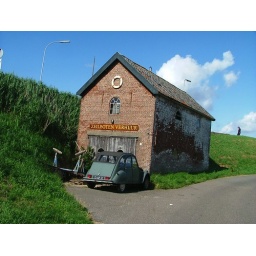
Old house and car in Brouwershaven